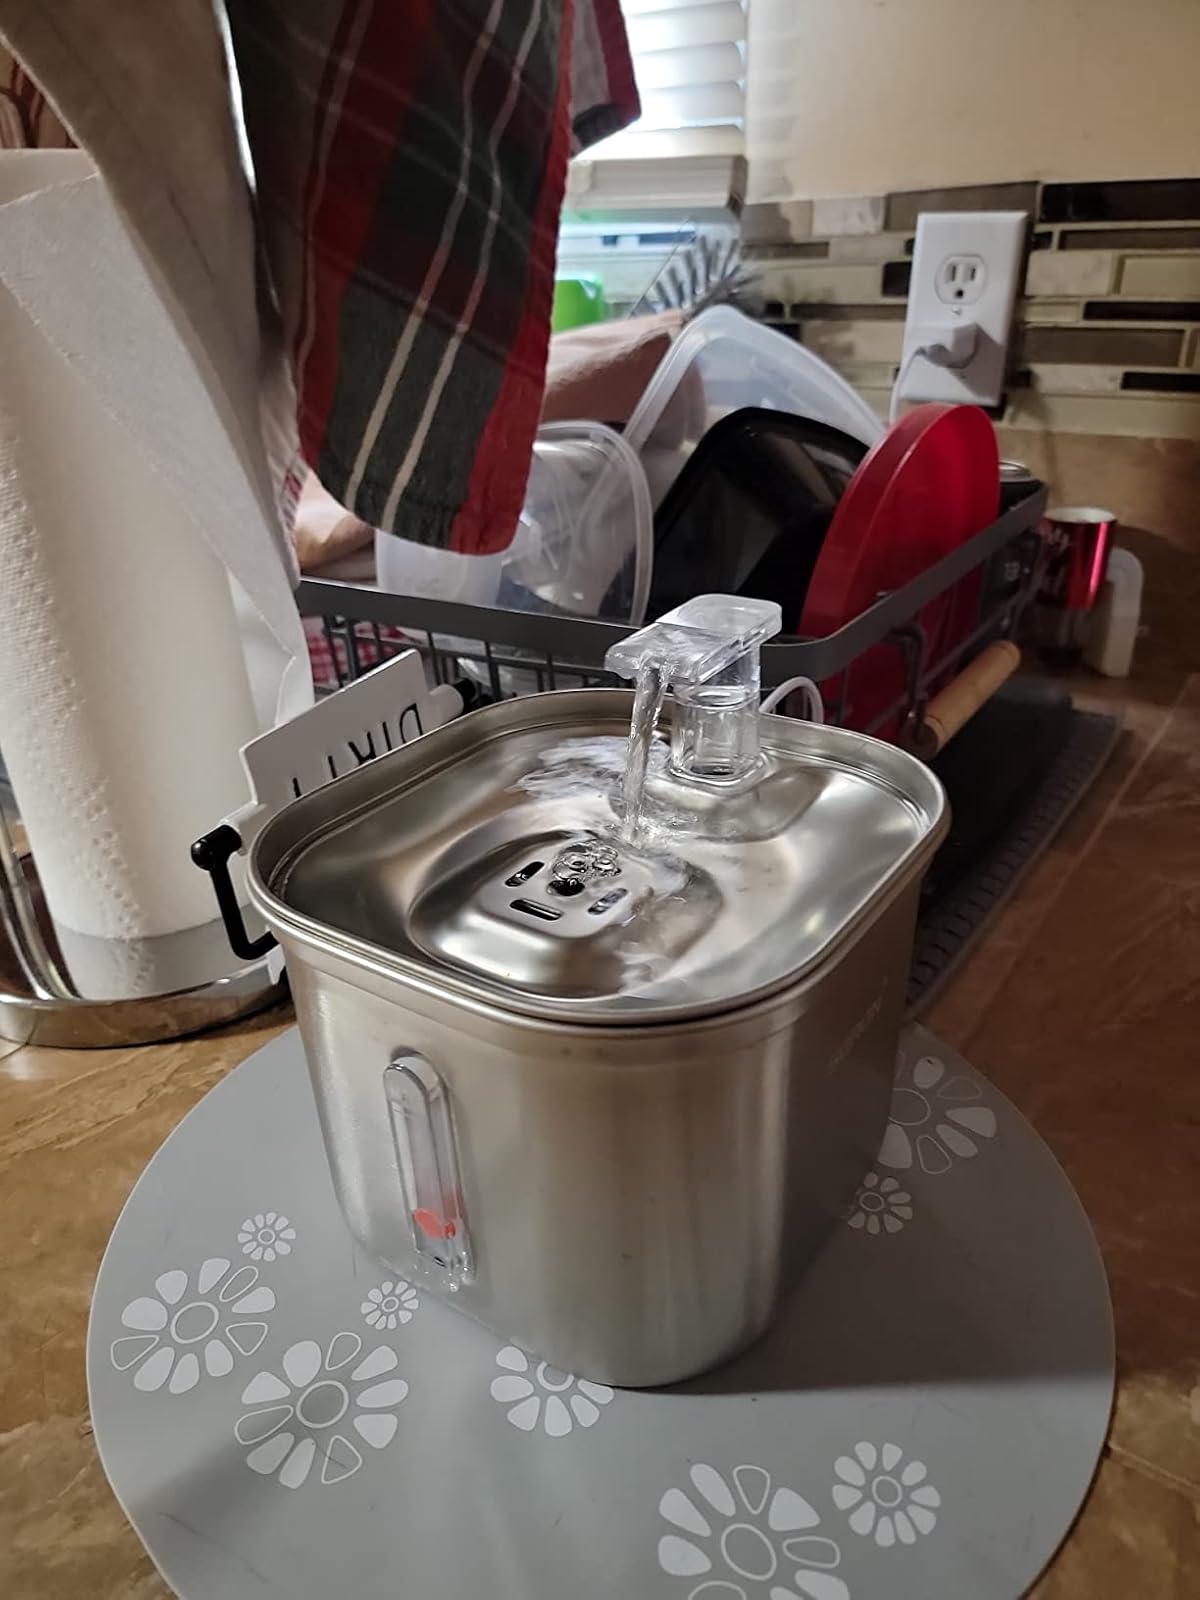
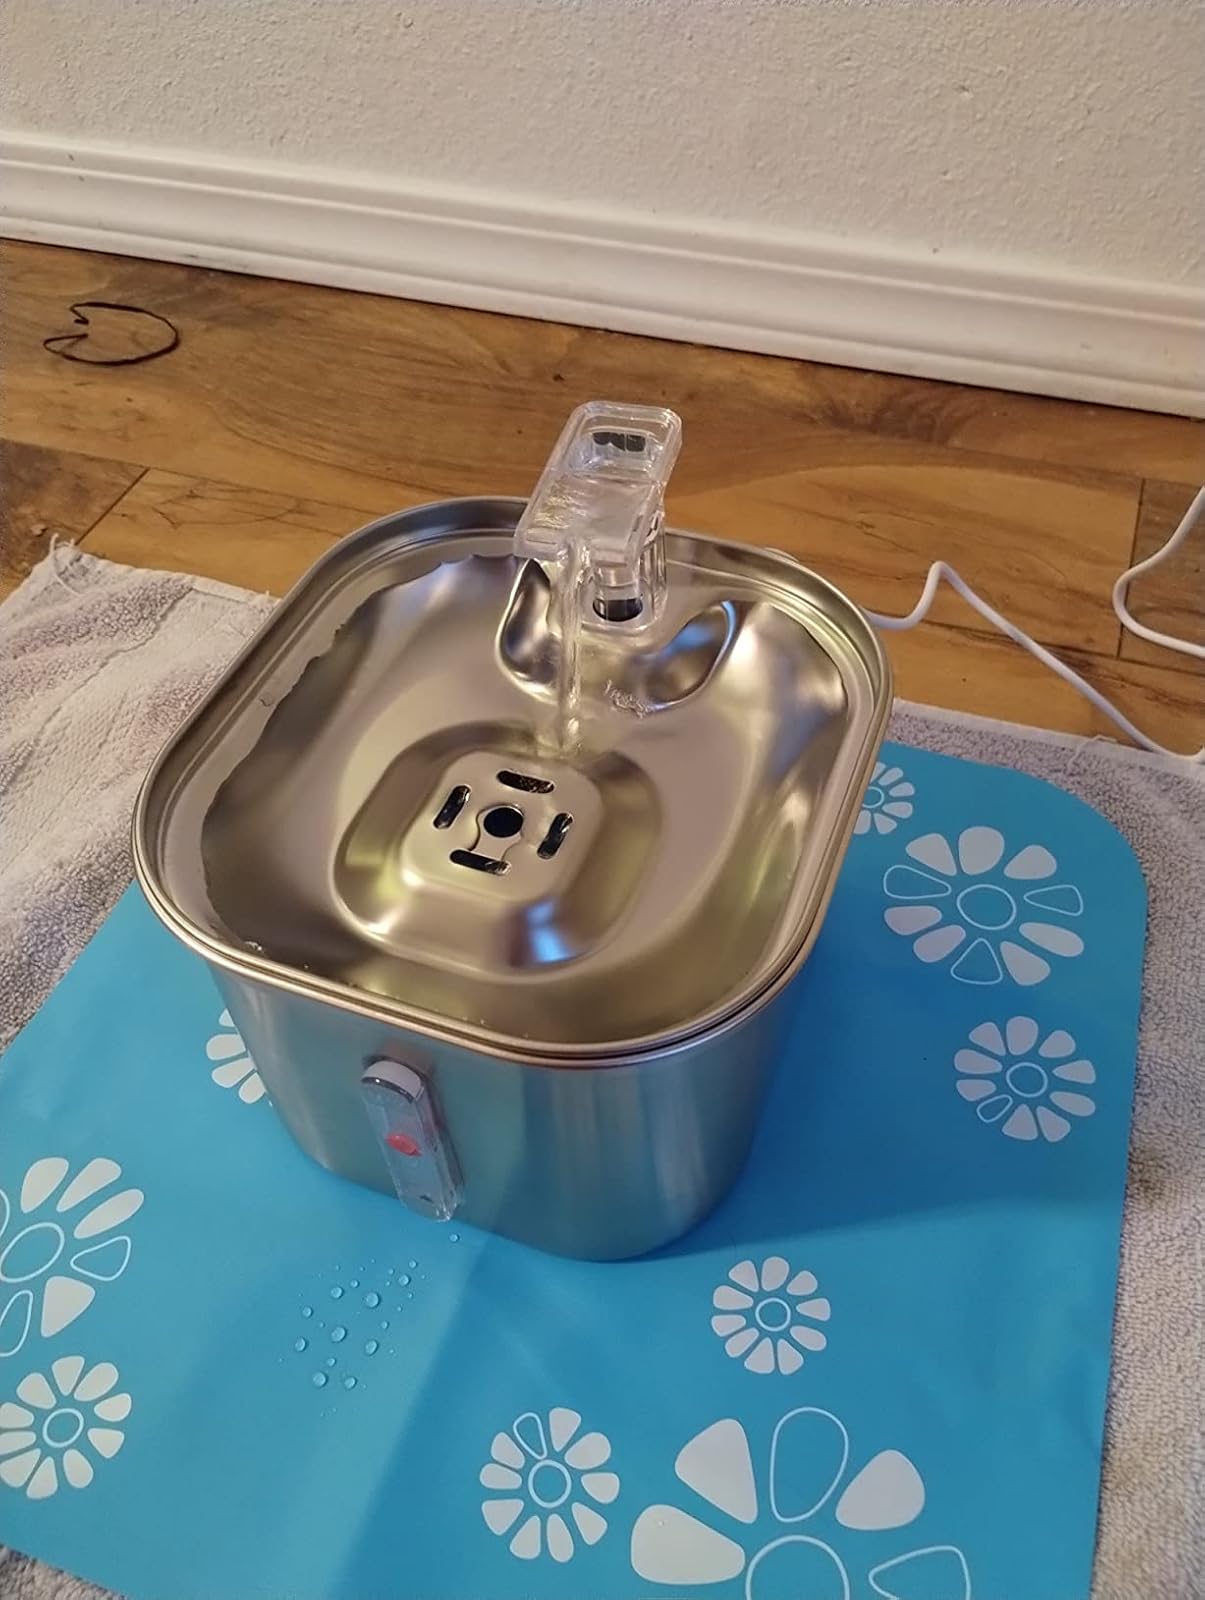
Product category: items_bowl
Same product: yes